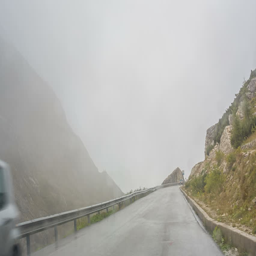
the road through a mountain pass